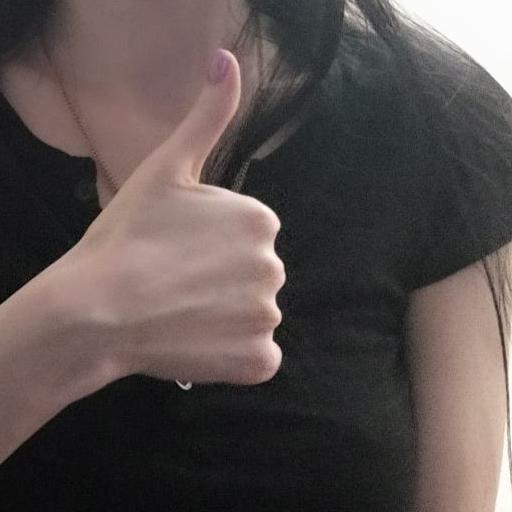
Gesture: like